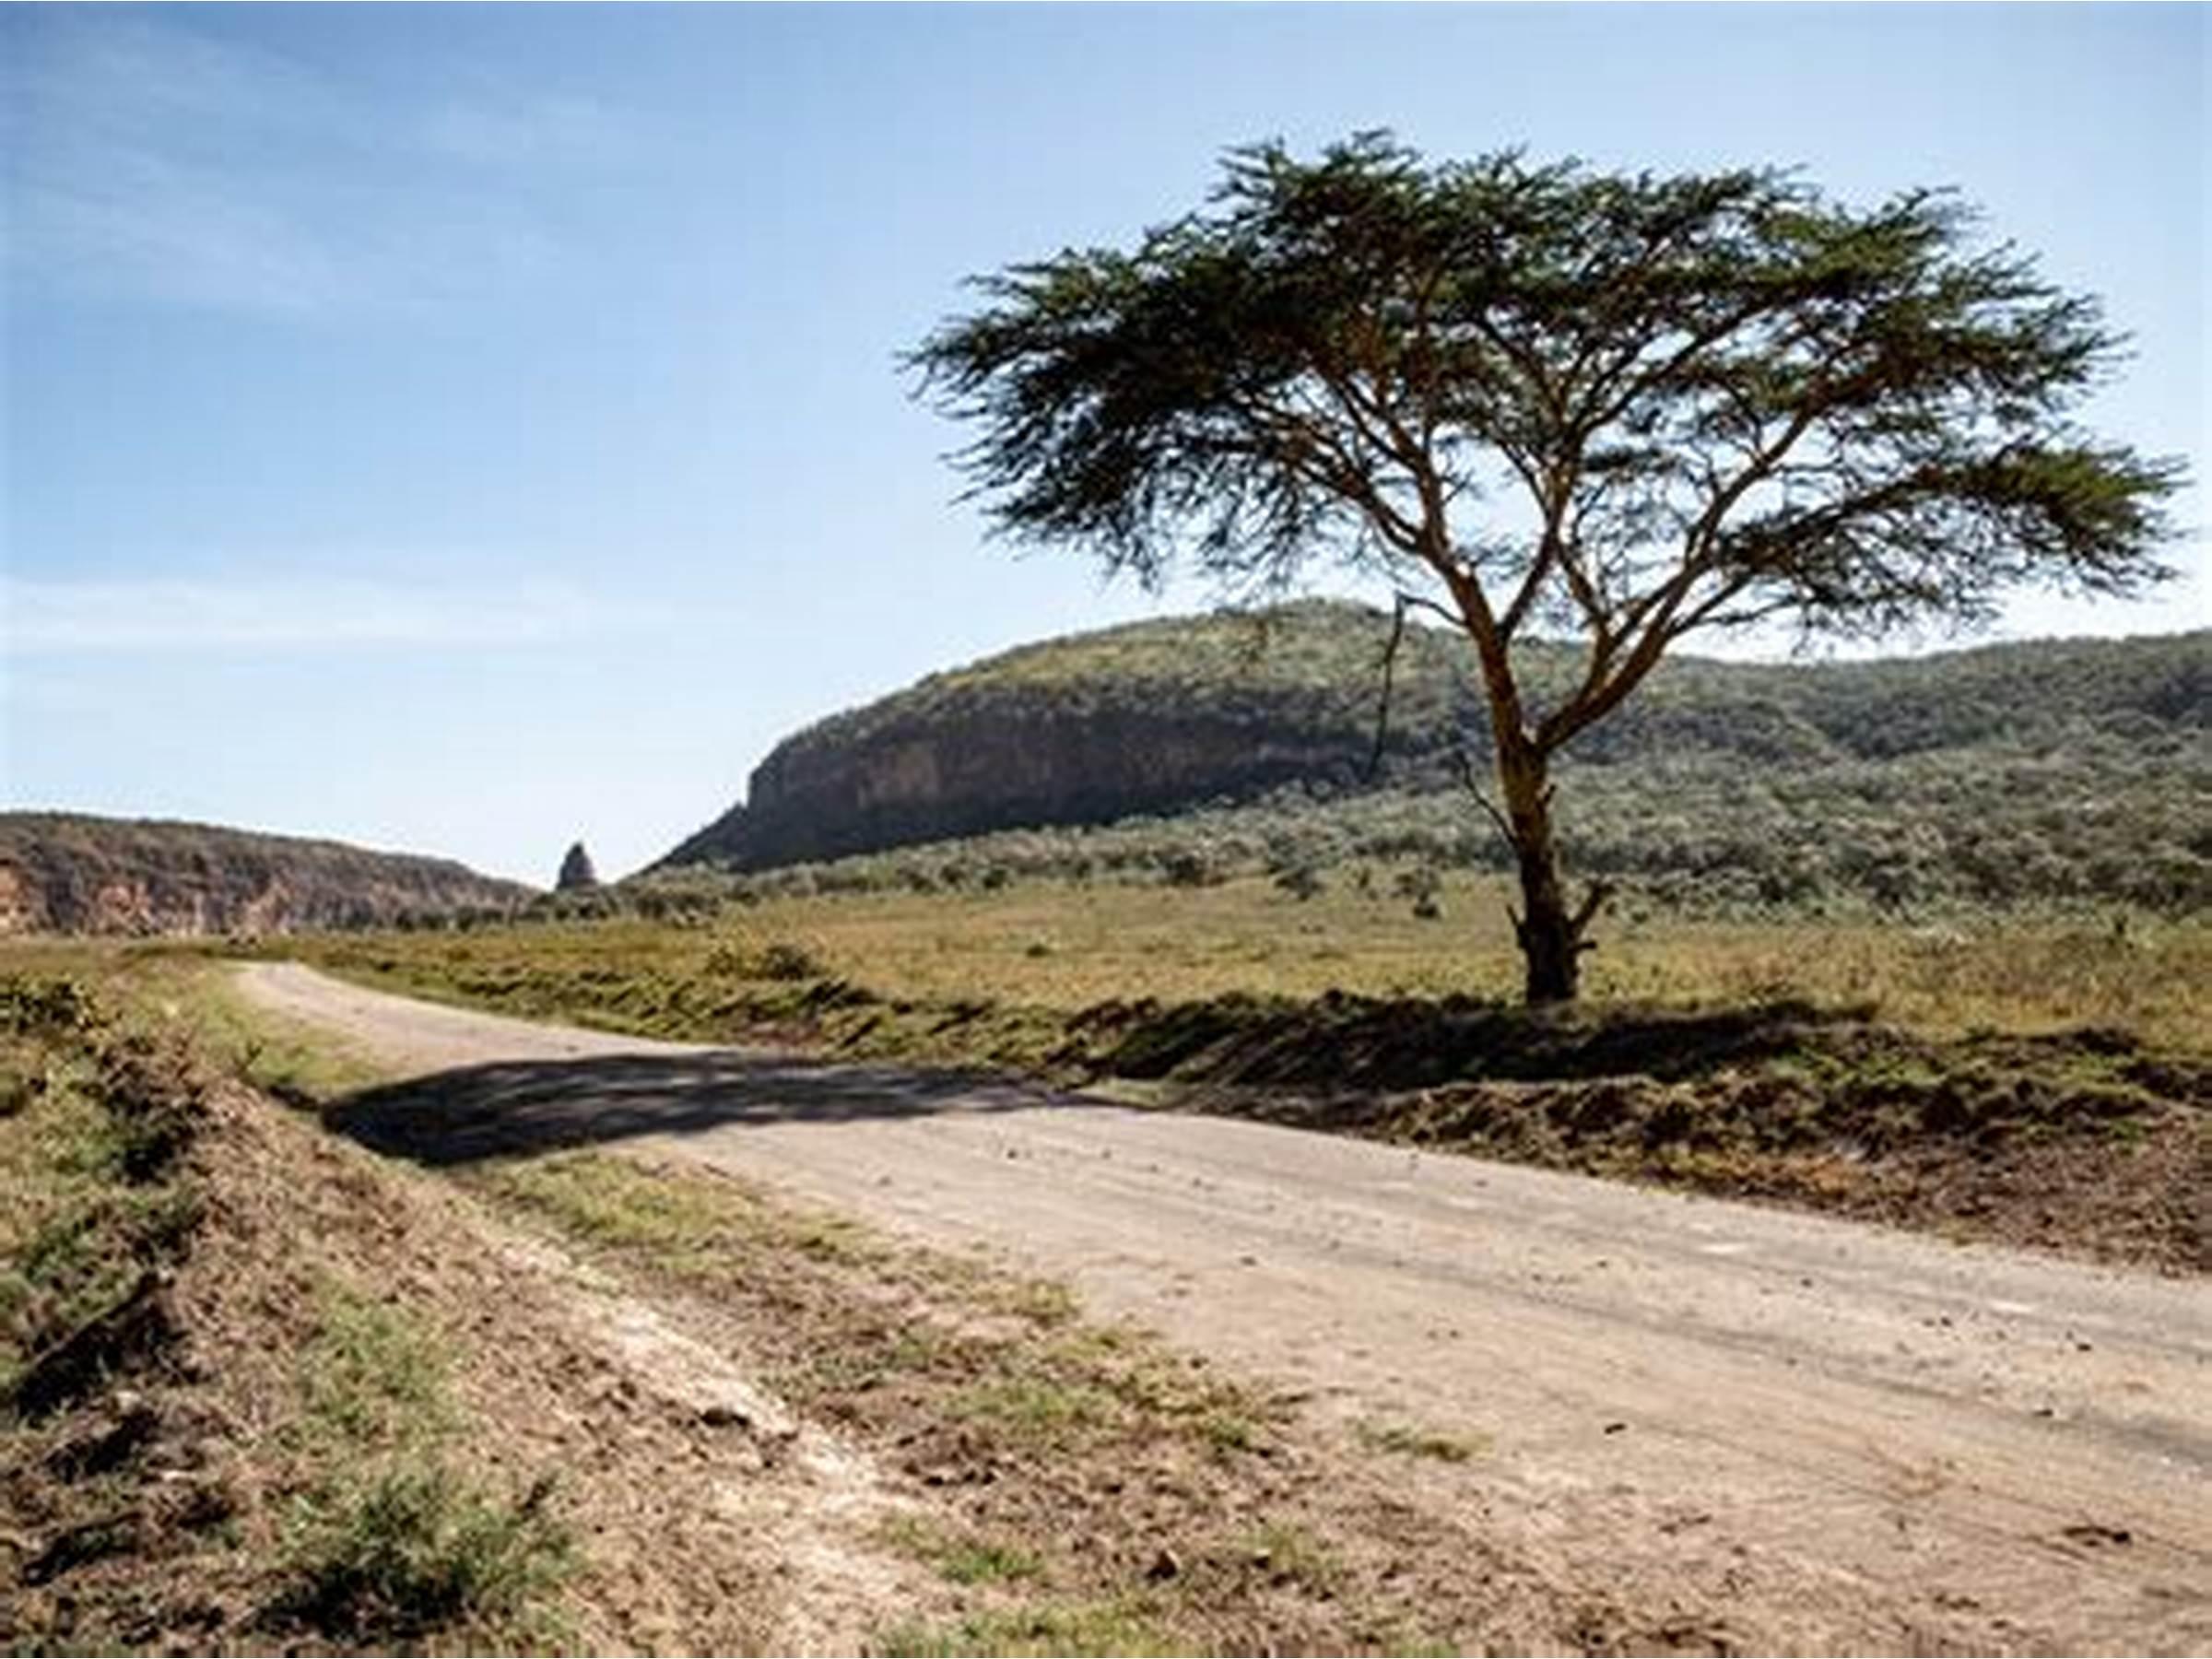
Kifungashio cha mbegu chenye picha na maandishi ya kampuni ya "Continental Seed". Kinahakikisha ubora wa mbegu, jambo linaloongeza mavuno na kuleta tija katika kilimo.